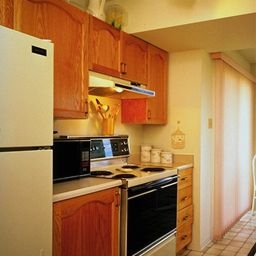
Room type: kitchen